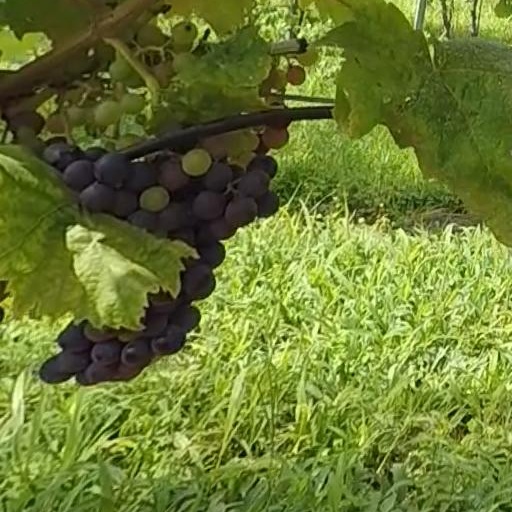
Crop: grape